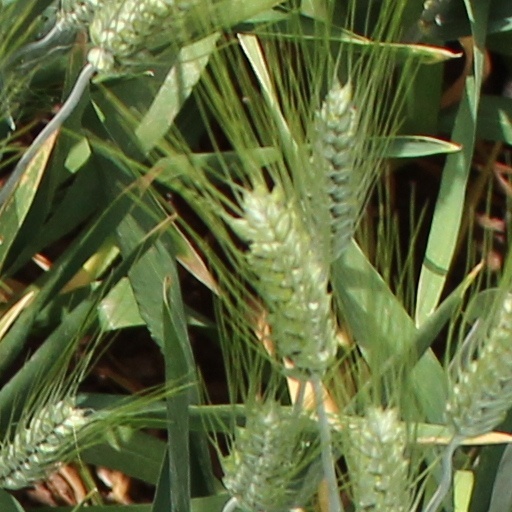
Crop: wheat